Prästgården

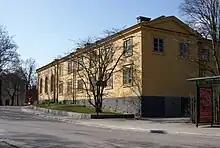
The southwestern side of Prästgårdens fasad, April 2009.

Prästgården (Swedish: "The Parsonage") is a building on the islet Skeppsholmen in central Stockholm, Sweden.